Jacob Epstein

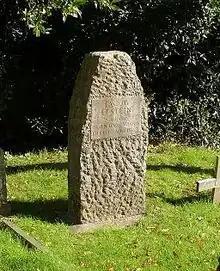
Epstein's grave at Putney Vale Cemetery, London

Despite being married to and continuing to live with Margaret Dunlop, Epstein had a number of relationships with other women that brought him his five children: Peggy Jean (1918–2010), Theodore Garman, known as Theo, (1924–1954), Kitty Garman (1926–2011), Esther (1929–1954) and Jackie (1934–2009). In 1921, Epstein began the longest of these relationships, with Kathleen Garman, one of the Garman sisters, mother of his three middle children, which continued until his death. Margaret tolerated Epstein's infidelities, allowed his models and lovers to live in the family home and raised Epstein's first child, Peggy Jean, who was the daughter of Meum Lindsell, one of Epstein's previous lovers, and his last, Jackie, whose mother was the painter Isabel Nicholas. Evidently, Margaret's tolerance did not extend to Epstein's relationship with Kathleen Garman, as in 1922 Margaret shot and wounded Kathleen in the shoulder.